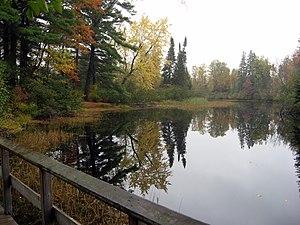
Le parc provincial Bonnechère est un parc de l'Ontario, dans la région administrative des parcs du sud-est, à l'embouchure nord de la rivière Bonnechère et du lac Round.